Sabine Azéma

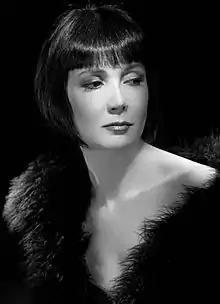
Portrait in 1996

Her film career began in 1975. Azéma appeared in "A Sunday in the Country" (1984), for which she won a César Award for Best Actress, and numerous films of Alain Resnais, including "Life Is a Bed of Roses" (1983), "L'Amour à mort" (1984), "Mélo" (which won her a second César Award for Best Actress), "Smoking/No Smoking" (1993), "On connaît la chanson" (1997), "Pas sur la bouche" (2003), and "Cœurs" (2006). She has been nominated a further five times.